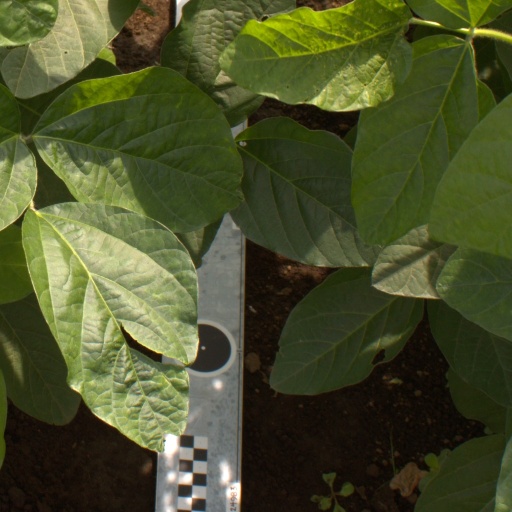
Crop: soybean